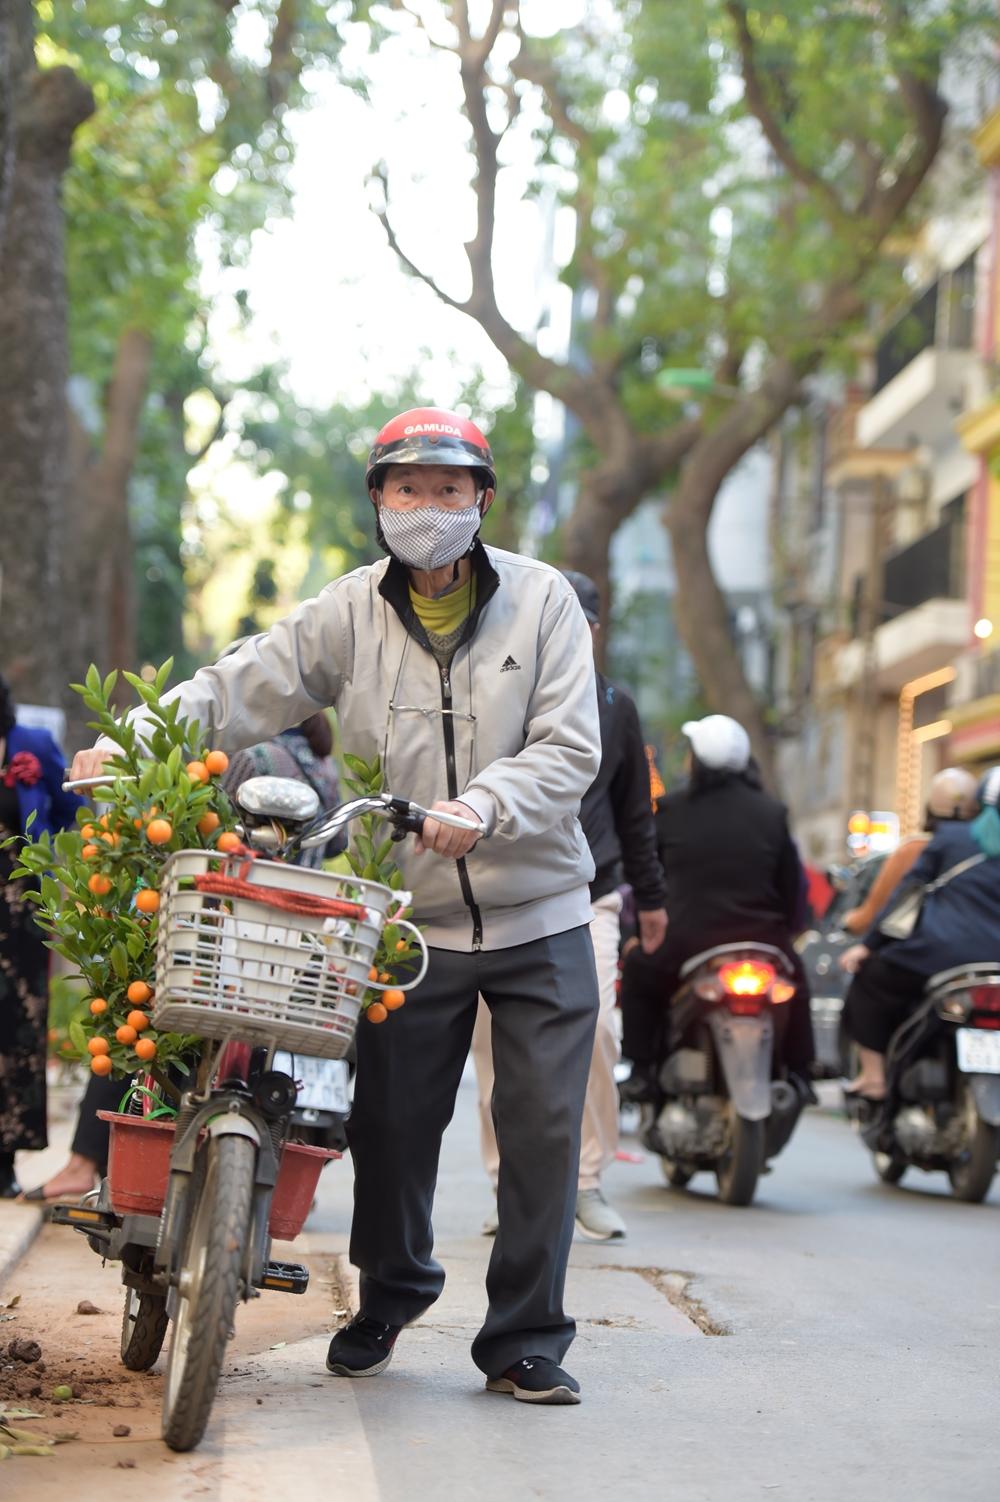
có một người đàn ông đang dắt một chiếc xe đạp điện